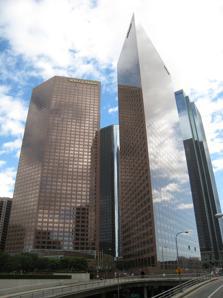
Building: Wells Fargo Center (Los Angeles)
Country: United States of America
Year built: 1983
Skyscraper in downtown Los Angeles Wells Fargo Center Wells Fargo Tower (left), and KPMG Tower Alternative names Crocker Center Crocker Center North & South Wells Fargo Center I & II IBM Tower General information Type Commercial offices Location 333 S. Grand Avenue Los Angeles , California Coordinates 34°03′09″N 118°15′08″W / 34.0524°N 118.2522°W / 34.0524; -118.2522 Construction started 1980-1981 Completed 1983 Owner Brookfield Properties Inc. Height Roof Tower I: 220.37 m (723.0 ft) Tower II: 170.69 m (560.0 ft) Technical details Floor count Tower I: 54 Tower II: 45 Floor area Tower I: 1,391,000 sq ft (129,200 m 2 ) Tower II: 1,140,000 sq ft (106,000 m 2 ) Lifts/elevators Tower I: 29 Tower II: 26 Design and construction Architect(s) Skidmore, Owings & Merrill Developer Maguire Properties Thomas Properties Group Structural engineer Skidmore, Owings & Merrill Main contractor Turner Construction References Wells Fargo Center is a twin tower skyscraper complex in Downtown Los Angeles on Bunker Hill , in Los Angeles , California . It comprises South and North towers, which are joined by a three-story glass atrium . The project received the 1986–1987 and 2003–2004 Building Owners and Managers Association (BOMA) Office Building of the Year Award, and numerous others. A branch of the Wells Fargo History Museum is located at the center. Wells Fargo Tower Wells Fargo Tower (Tower I), at 220 m (720 ft) it is the tallest building of the complex. It has 54 floors and it is the 8th tallest building in Los Angeles, and the 92nd-tallest building in the United States . When it opened in 1983, it was known as the Crocker Tower, named after San Francisco -based Crocker National Bank . Crocker merged with Wells Fargo in 1986. Anchor tenants Wells Fargo Bank (Floors 1,5,7,9,11,12) Payden & Rygel (Floors 39-40) Gibson, Dunn & Crutcher (Floors 44–54) Oaktree Capital Management (Floors 23–25, 27–30, 34) South Tower South Tower (Tower II) is 171 m (561 ft), and was completed in 1983 with 45 floors. It is the 17th tallest building in the city. Anchor tenants Latham & Watkins (Floors 1–9) Reed Smith (Floors 28-29) Fredric Jameson Cultural critic Fredric Jameson used Skidmore, Owings and Merrill's Crocker Bank Center (as it was then named) as an example of what he sees as Postmodern architecture 's "depthlessness": Nor is this depthlessness merely metaphorical: it can be experienced physically and literally by anyone who, mounting what used to be Raymond Chandler's Beacon Hill from the great Chicano markets on Broadway and 4th St. in downtown Los Angeles, suddenly confronts the great free-standing wall of the Crocker Bank Center (Skidmore, Owings and Merrill) -- a surface which seems to be unsupported by any volume, or whose putative volume (rectangular, trapezoidal?) is ocularly quite undecidable. This great sheet of windows, with its gravity-defying two-dimensionality, momentarily transforms the solid ground on which we climb into the contents of a stereopticon, pasteboard shapes profiling themselves here and there around us. From all sides, the visual effect is the same: as fateful as the great monolith in Kubrick's 2001 which confronts its viewers like an enigmatic destiny, a call to evolutionary mutation. If this new multinational downtown ... effectively abolished the older ruined city fabric which it violently replaced, cannot something similar be said about the way in which this strange new surface in its own peremptory way renders our older systems of perception of the city somehow archaic and aimless, without offering another in their place? See also List of tallest buildings in Los Angeles List of tallest buildings in the United States References